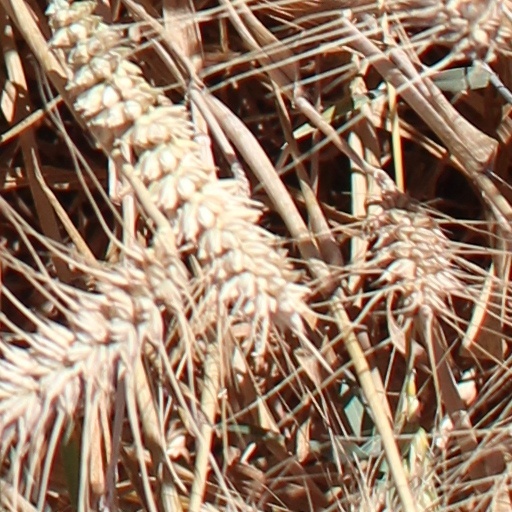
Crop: wheat